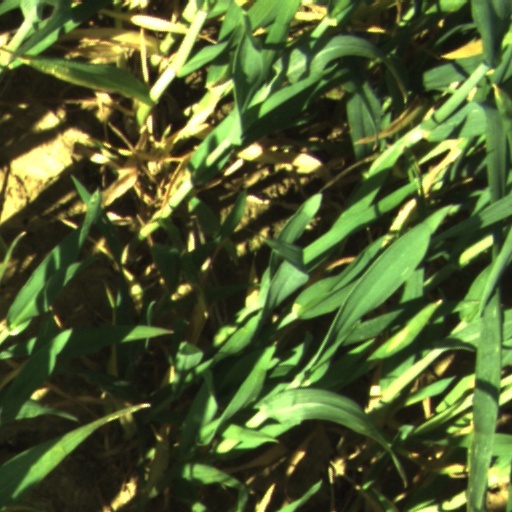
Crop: wheat